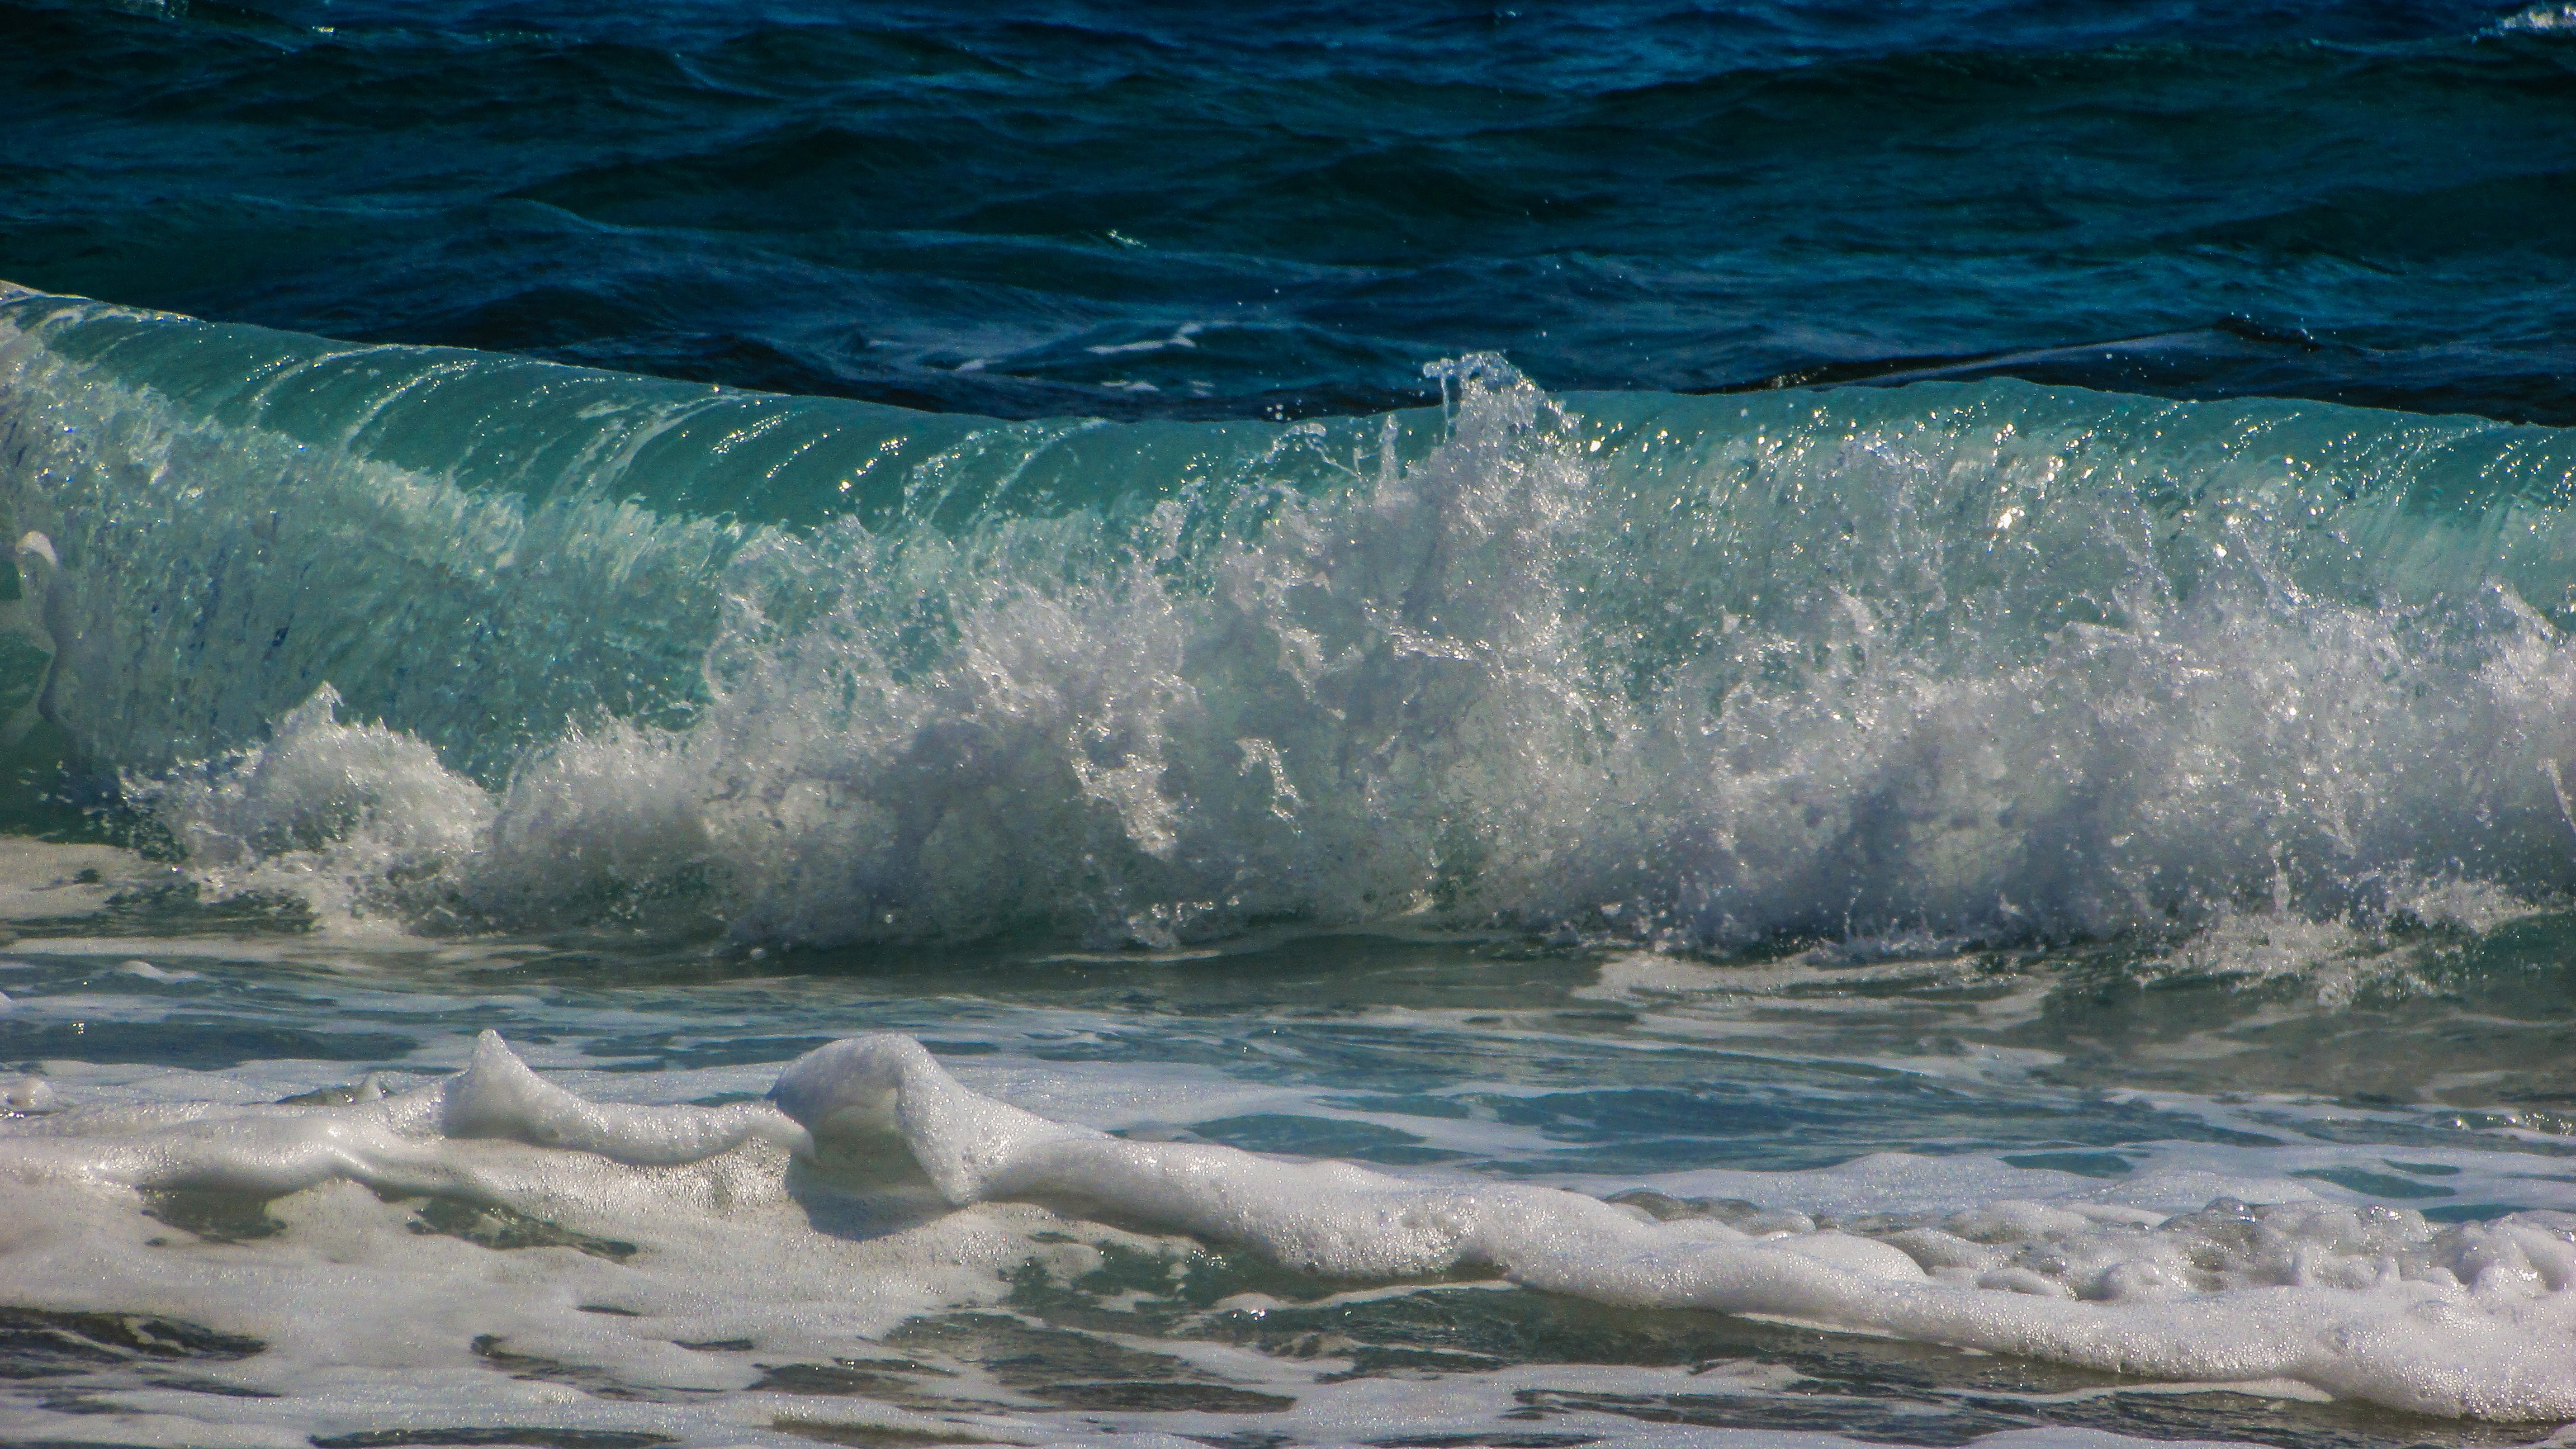
beach, sea, coast, nature, ocean, shore, wave, foam, spray, rapid, blue, energy, power, smashing, wind wave